Dedham, Essex

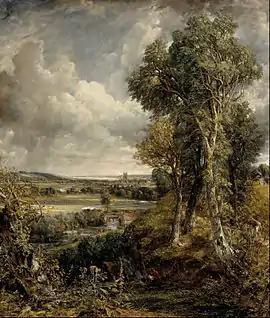
John Constable, "Dedham Vale" (1828)

Dedham is at the heart of 'Constable Country' – the area of England where Constable lived and painted. Constable attended the town's Grammar School (now the 'Old Grammar School' and 'Well House'), and he would walk to school each morning alongside the River Stour from his family's home in East Bergholt. Many of Constable's paintings feature Dedham, including Dedham Mill, which his father owned, and Dedham Parish Church, whose massive Caen stone and flint tower is a focal point of the surrounding Dedham Vale.